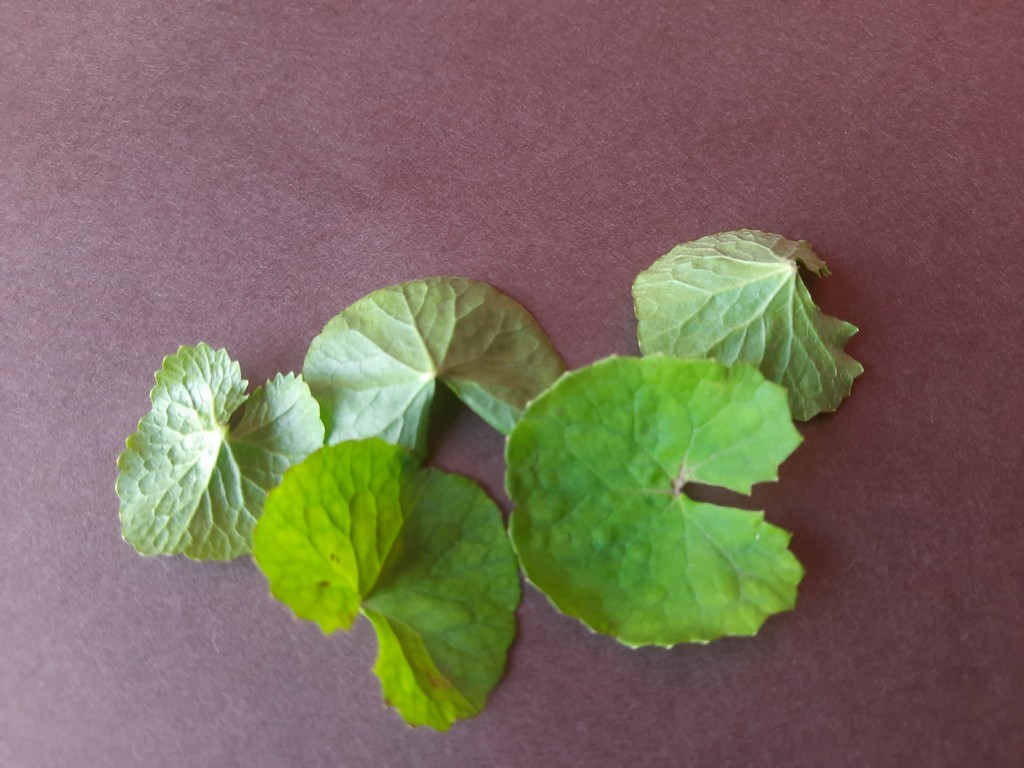
Label: Healthy